Lake Leschenaultia

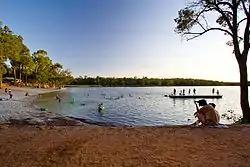
The beach and pontoon at the north-eastern end of the lake

The recreational area adjoining the lake is managed by the Shire of Mundaring, which, , does not charge an entry fee. However, costs apply for camping, canoe hire and picnic area hire. The lake is advertised as offering a number of attractions, including picnics and camping; physical activities such as bushwalking, canoeing and swimming; and views of native flora and fauna, such as birdwatching. Facilities provided include a café, kiosk, toilets, playground, barbecues, picnic areas, grassed areas, camp ground with camp kitchen and walking and cycling trails. No dogs or fishing are allowed.